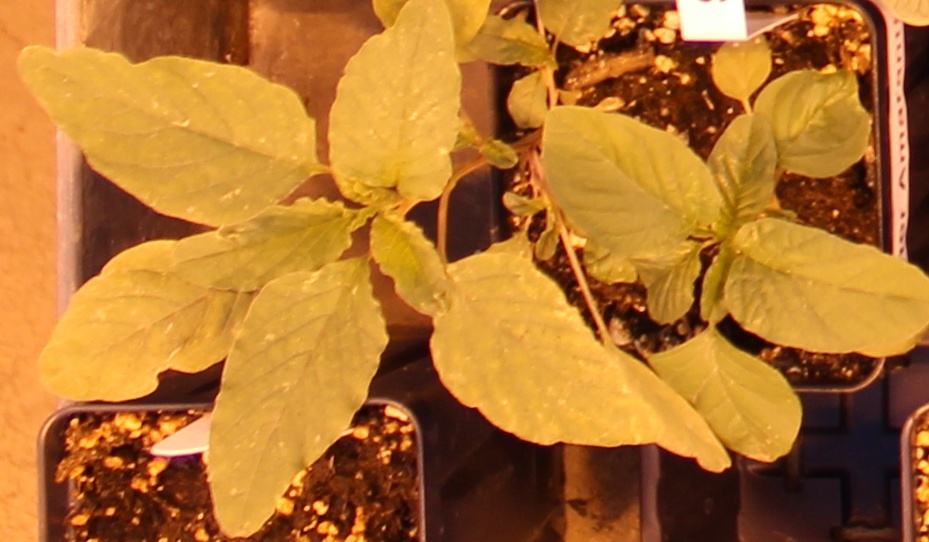
Label: Palmer Amaranth